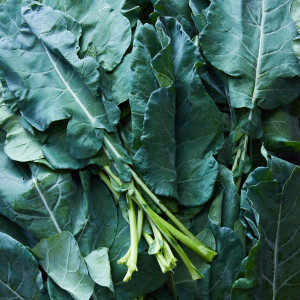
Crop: unknown
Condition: broccoli